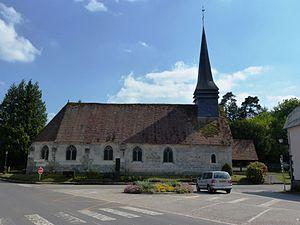
Drucourt est une commune française située dans le département de l'Eure en région Normandie.